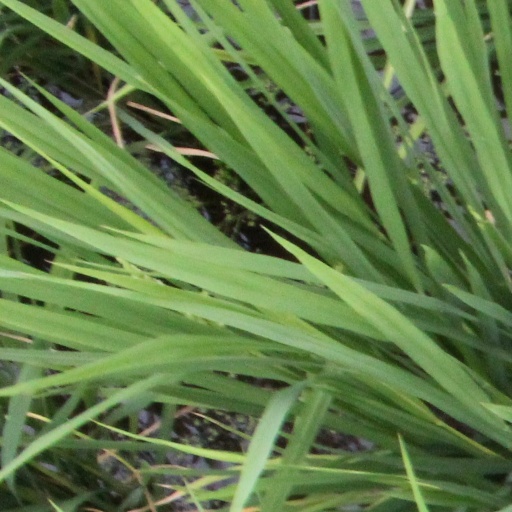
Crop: rice